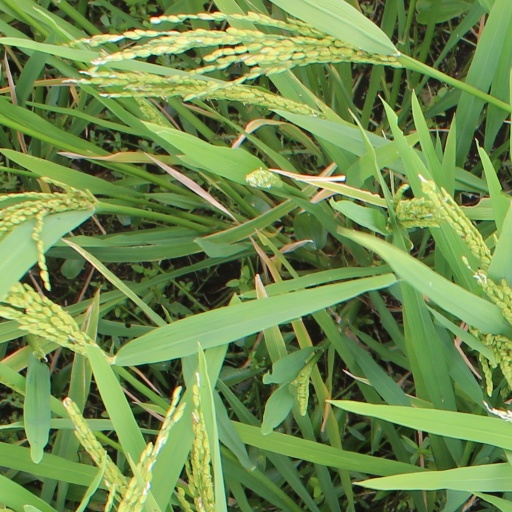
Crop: rice